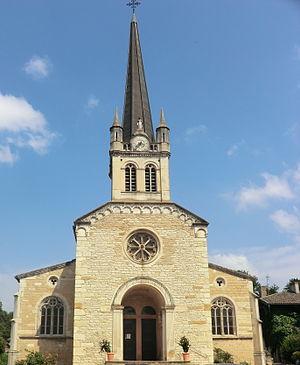
Église Notre Dame de l'Assomption de Fareins.
Fareins est une commune française située dans le département de l'Ain en région Auvergne-Rhône-Alpes.